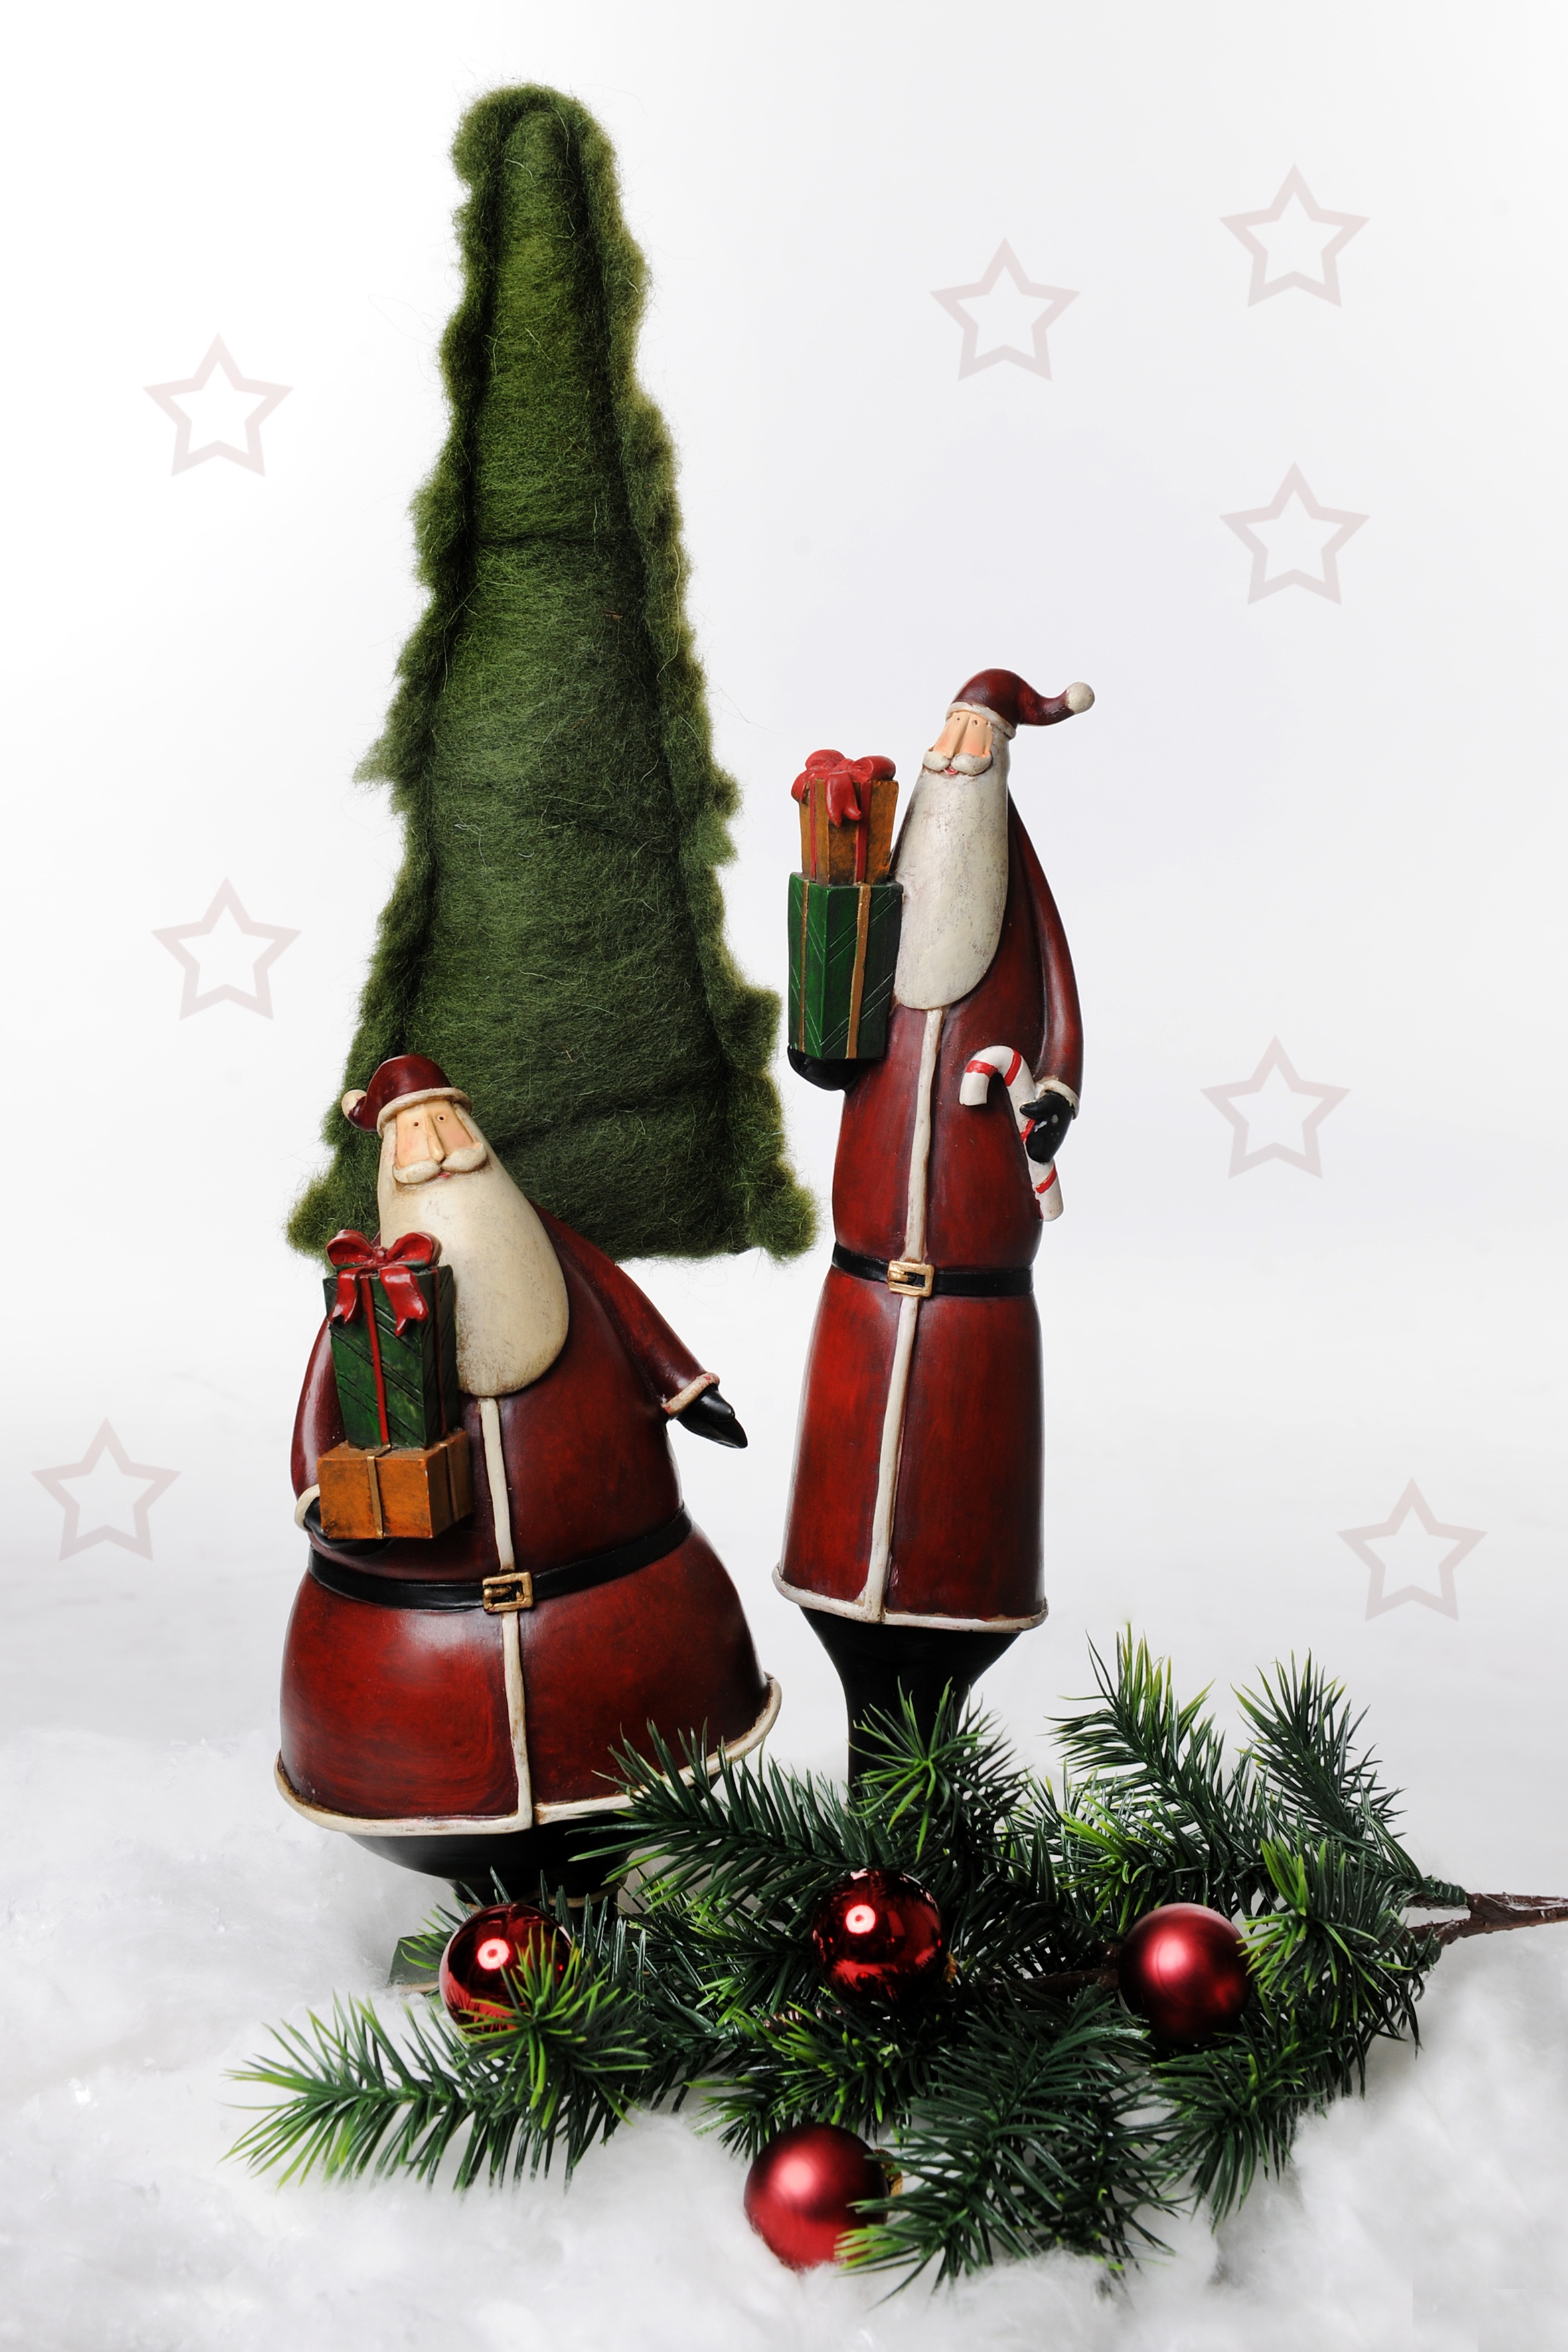
decoration, christmas, christmas tree, christmas decoration, christmas time, figure, snowman, christmas motif, santa clauses